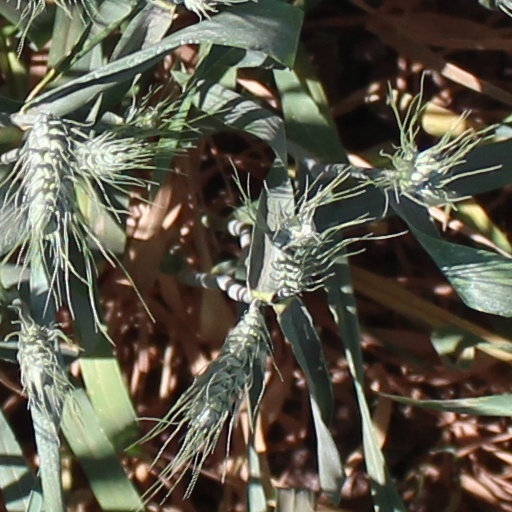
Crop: wheat